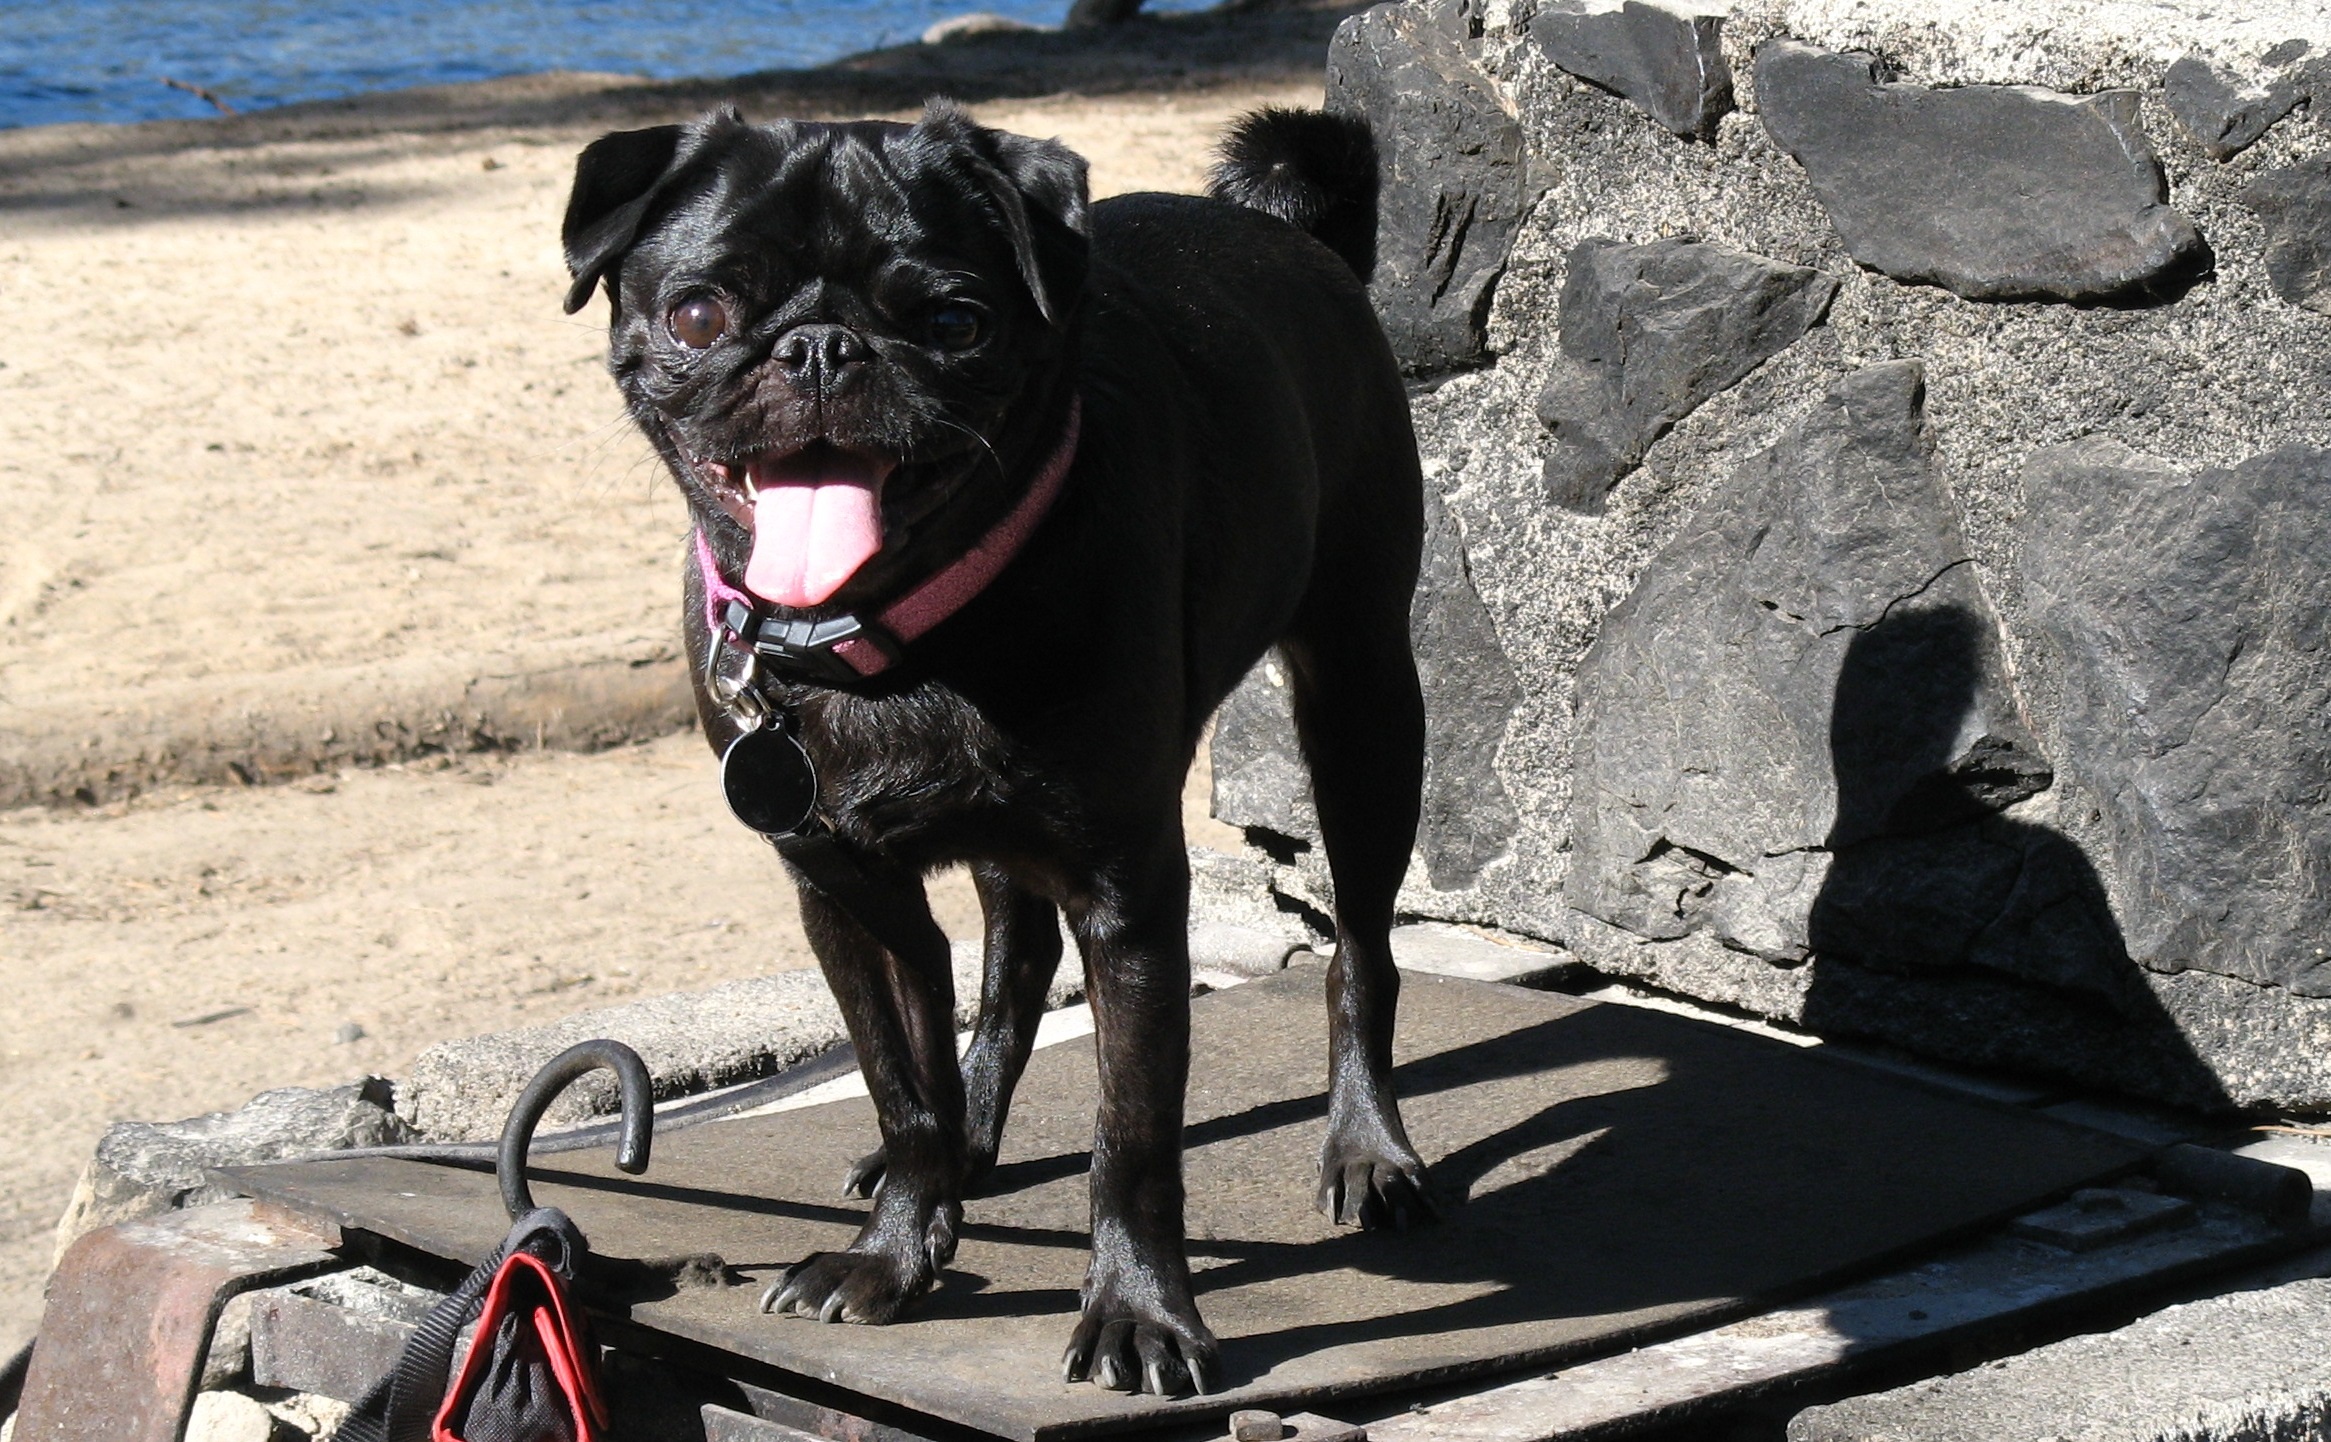
dog, cute, canine, pet, mammal, black, pug, vertebrate, breed, black pug, dog like mammal, cane corso